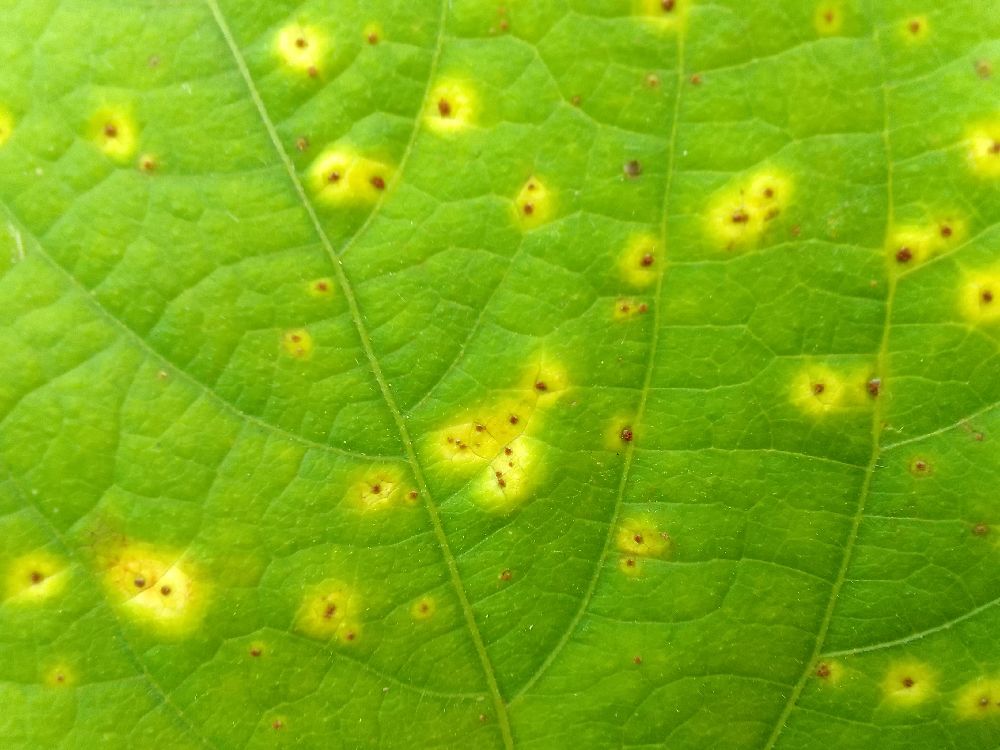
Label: rust